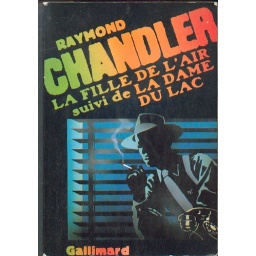
Translation of The curtain / The lady in the lake